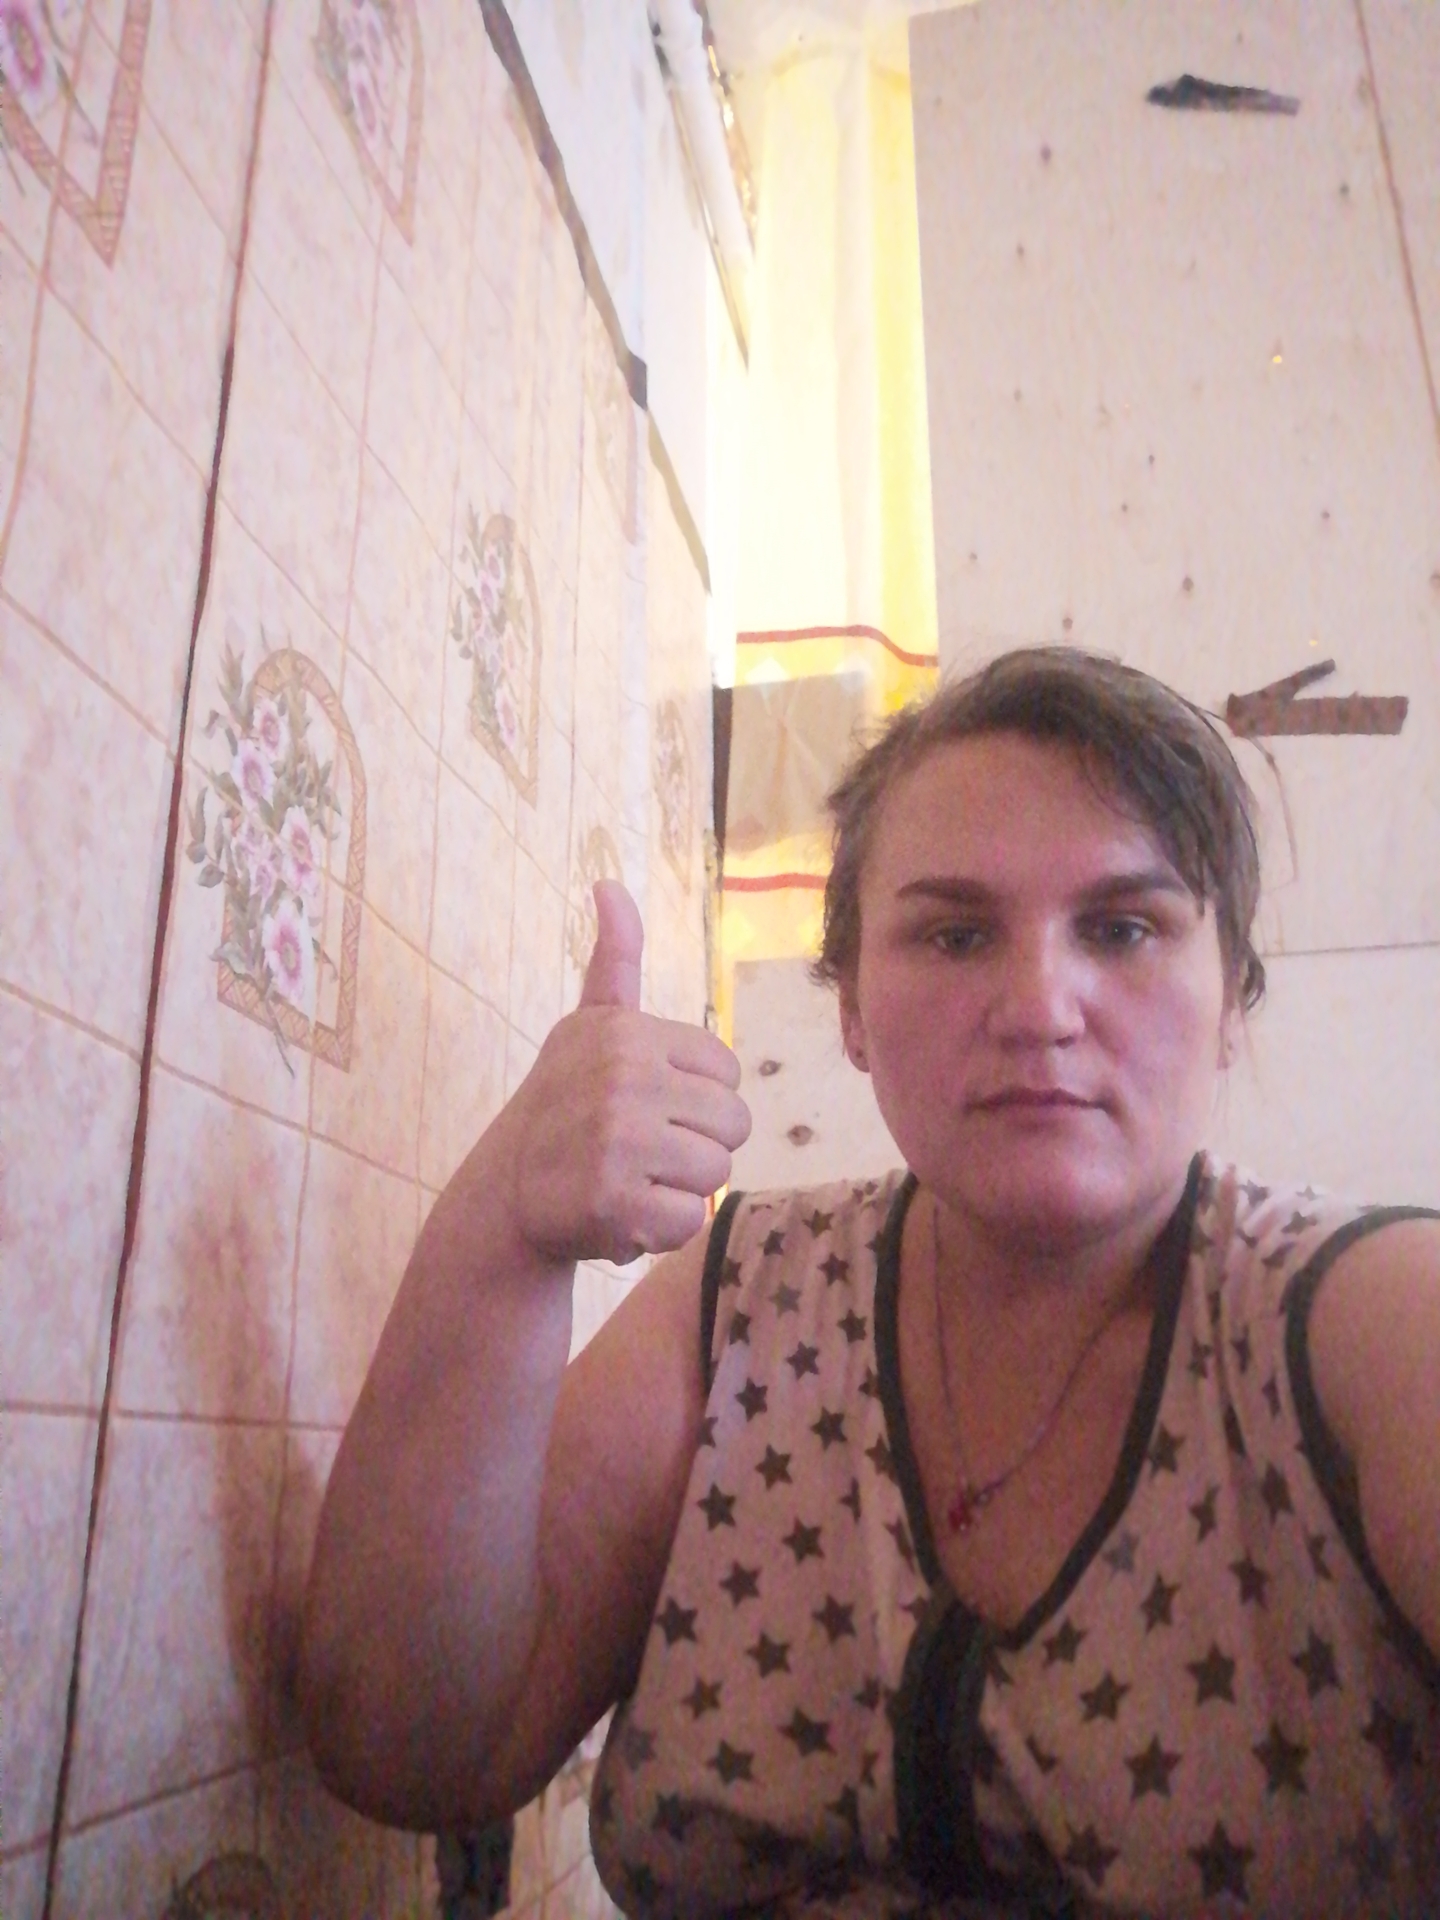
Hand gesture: like